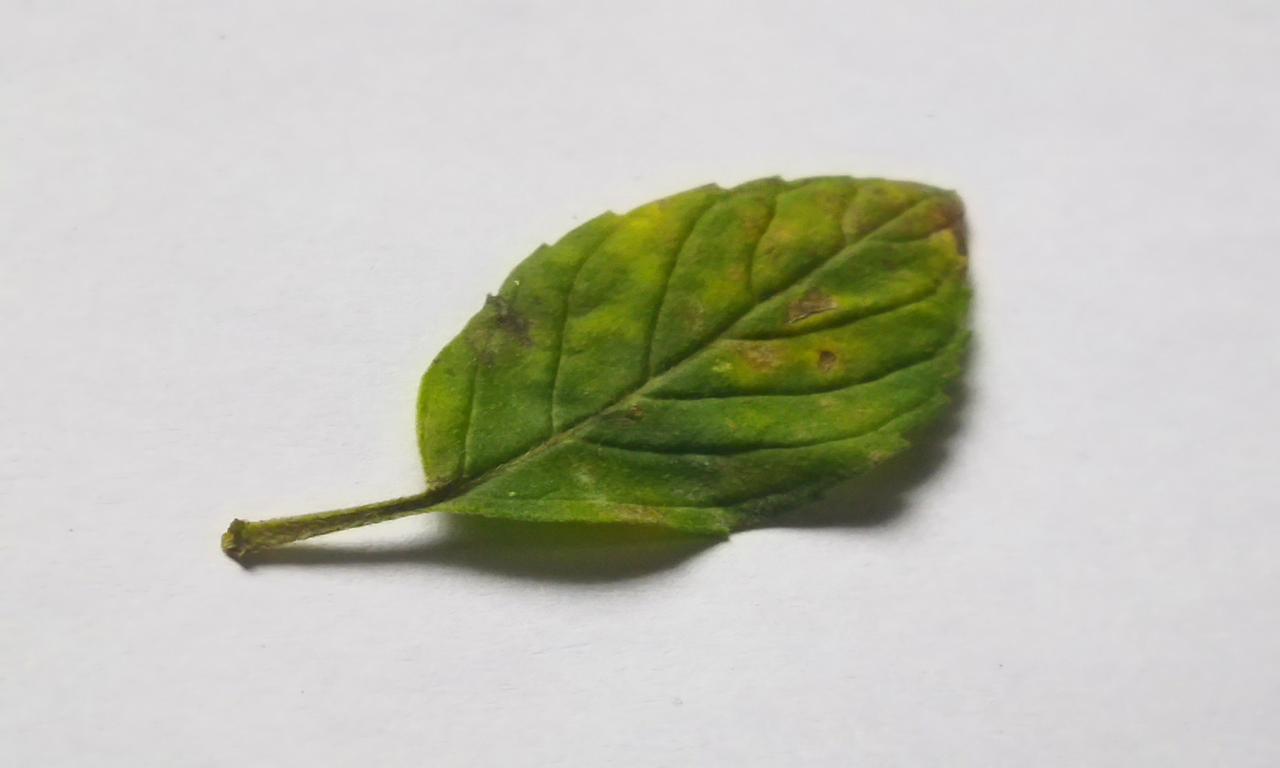
Label: Spoiled